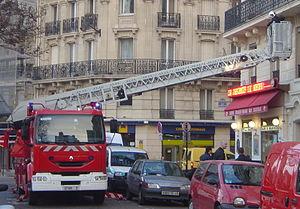
Brigade de Sapeurs-Pompiers de Paris, Place d'Italie (13ème), accompagnés de policiers, 2006-01-25
La grande échelle, aussi appelée échelle aérienne ou auto échelle, est un véhicule utilisé par les sapeurs-pompiers, et qui emporte une échelle escamotable de grande hauteur. Le terme « grande échelle » est utilisé par le grand public, les professionnels parlent tout simplement « d'échelle », ou bien utilisent une abréviation.
La brigade de sapeurs-pompiers de Paris, familièrement appelée la Brigade, est une unité du génie de l'Armée de terre française, placée sous l'autorité du préfet de police de Paris. Elle est commandée par le général de brigade Jean-Marie Gontier depuis le 30 novembre 2019.